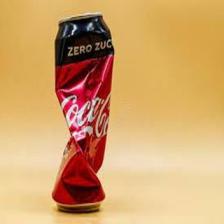
Label: cans